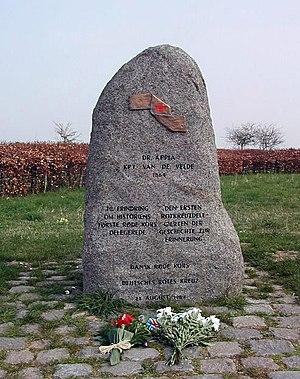
Louis Appia, de son nom complet Louis Paul Amédée Appia, né le 13 octobre 1818 à Hanau et décédé le 1ᵉʳ mars 1898 à Genève, est un chirurgien suisse qui s'illustra particulièrement dans la médecine militaire.